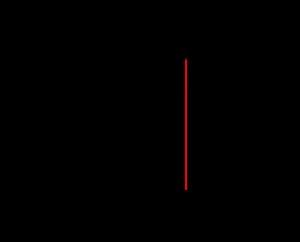
En mathématiques, le théorème de Green, ou théorème de Green-Riemann, donne la relation entre une intégrale curviligne le long d'une courbe simple fermée orientée C¹ par morceaux et l'intégrale double sur la région du plan délimitée par cette courbe.